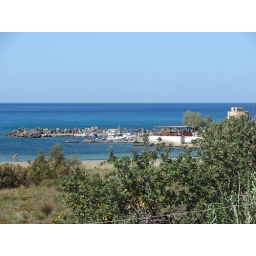
Frangocastello beach near the castle